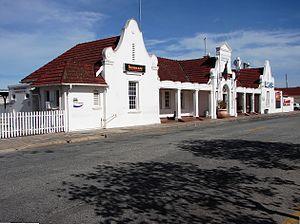
George est une ville d'Afrique du Sud, siège de la municipalité locale homonyme située dans la province du Cap-Occidental, à 432 km à l'est du Cap et à 330 km à l'ouest de Port Elizabeth, au centre de la route des jardins, sur un plateau de 10 kilomètres entre les monts Outeniqua au nord et l'Océan Indien au sud.